Biological neuron model

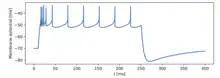
Firing pattern of initial bursting in response to a step current input generated with the Adaptive exponential integrate-and-fire model. Other Firing patterns can also be generated.

where denotes the adaptation current with time scale formula_24. Important model parameters are the voltage reset value , the intrinsic threshold formula_16, the time constants formula_24 and formula_11 as well as the coupling parameters and . The adaptive exponential integrate-and-fire model inherits the experimentally derived voltage nonlinearity of the exponential integrate-and-fire model. But going beyond this model, it can also account for a variety of neuronal firing patterns in response to constant stimulation, including adaptation, bursting, and initial bursting. However, since the adaptation is in the form of a current, aberrant hyperpolarization may appear. This problem was solved by expressing it as a conductance.